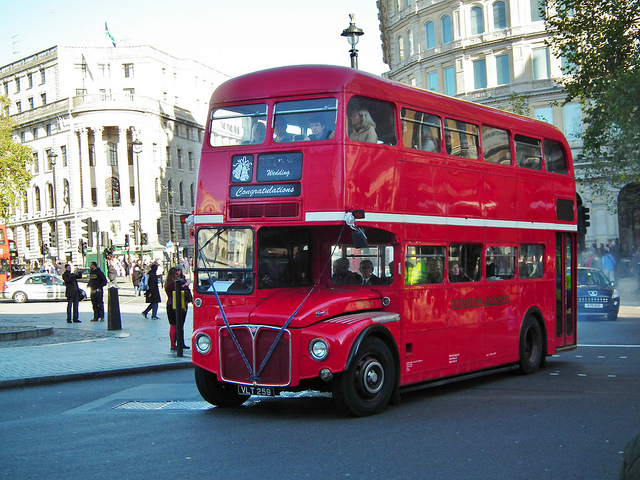
A red double decker bus traveling down a street.

a double decker red bus driving around

A red bus is carrying passengers in the street.

A red double-decker bus driving down the street.

A red double-decker bus on a city street.